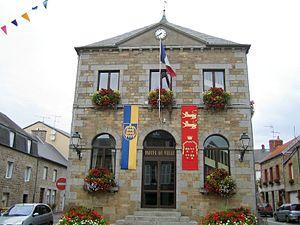
Ducey-Les Chéris est, depuis le 1ᵉʳ janvier 2016, une commune nouvelle française située dans le département de la Manche en région Normandie, peuplée de 2 786 habitants. Elle est créée par la fusion de deux communes, sous le régime juridique des communes nouvelles. Les communes de Ducey et Les Chéris deviennent des communes déléguées.